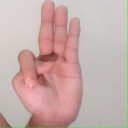
अक्षर: भ